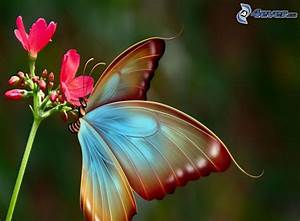
Label: farfalla